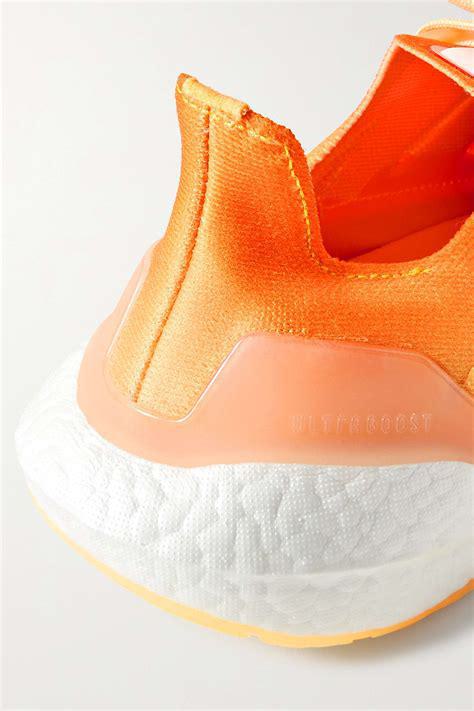
Brand: Adidas
Model: Ultraboost 22